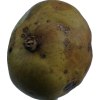
Label: pear